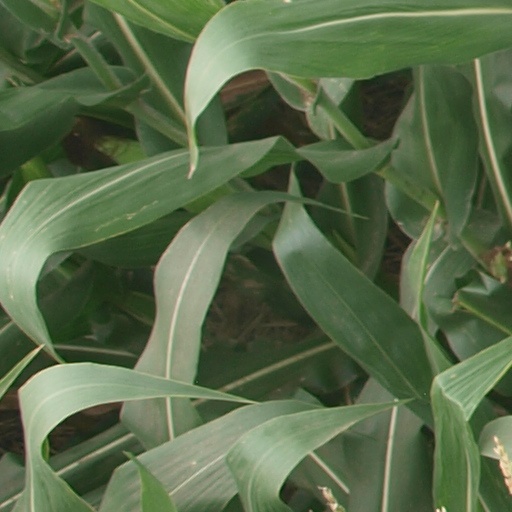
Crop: maize; corn